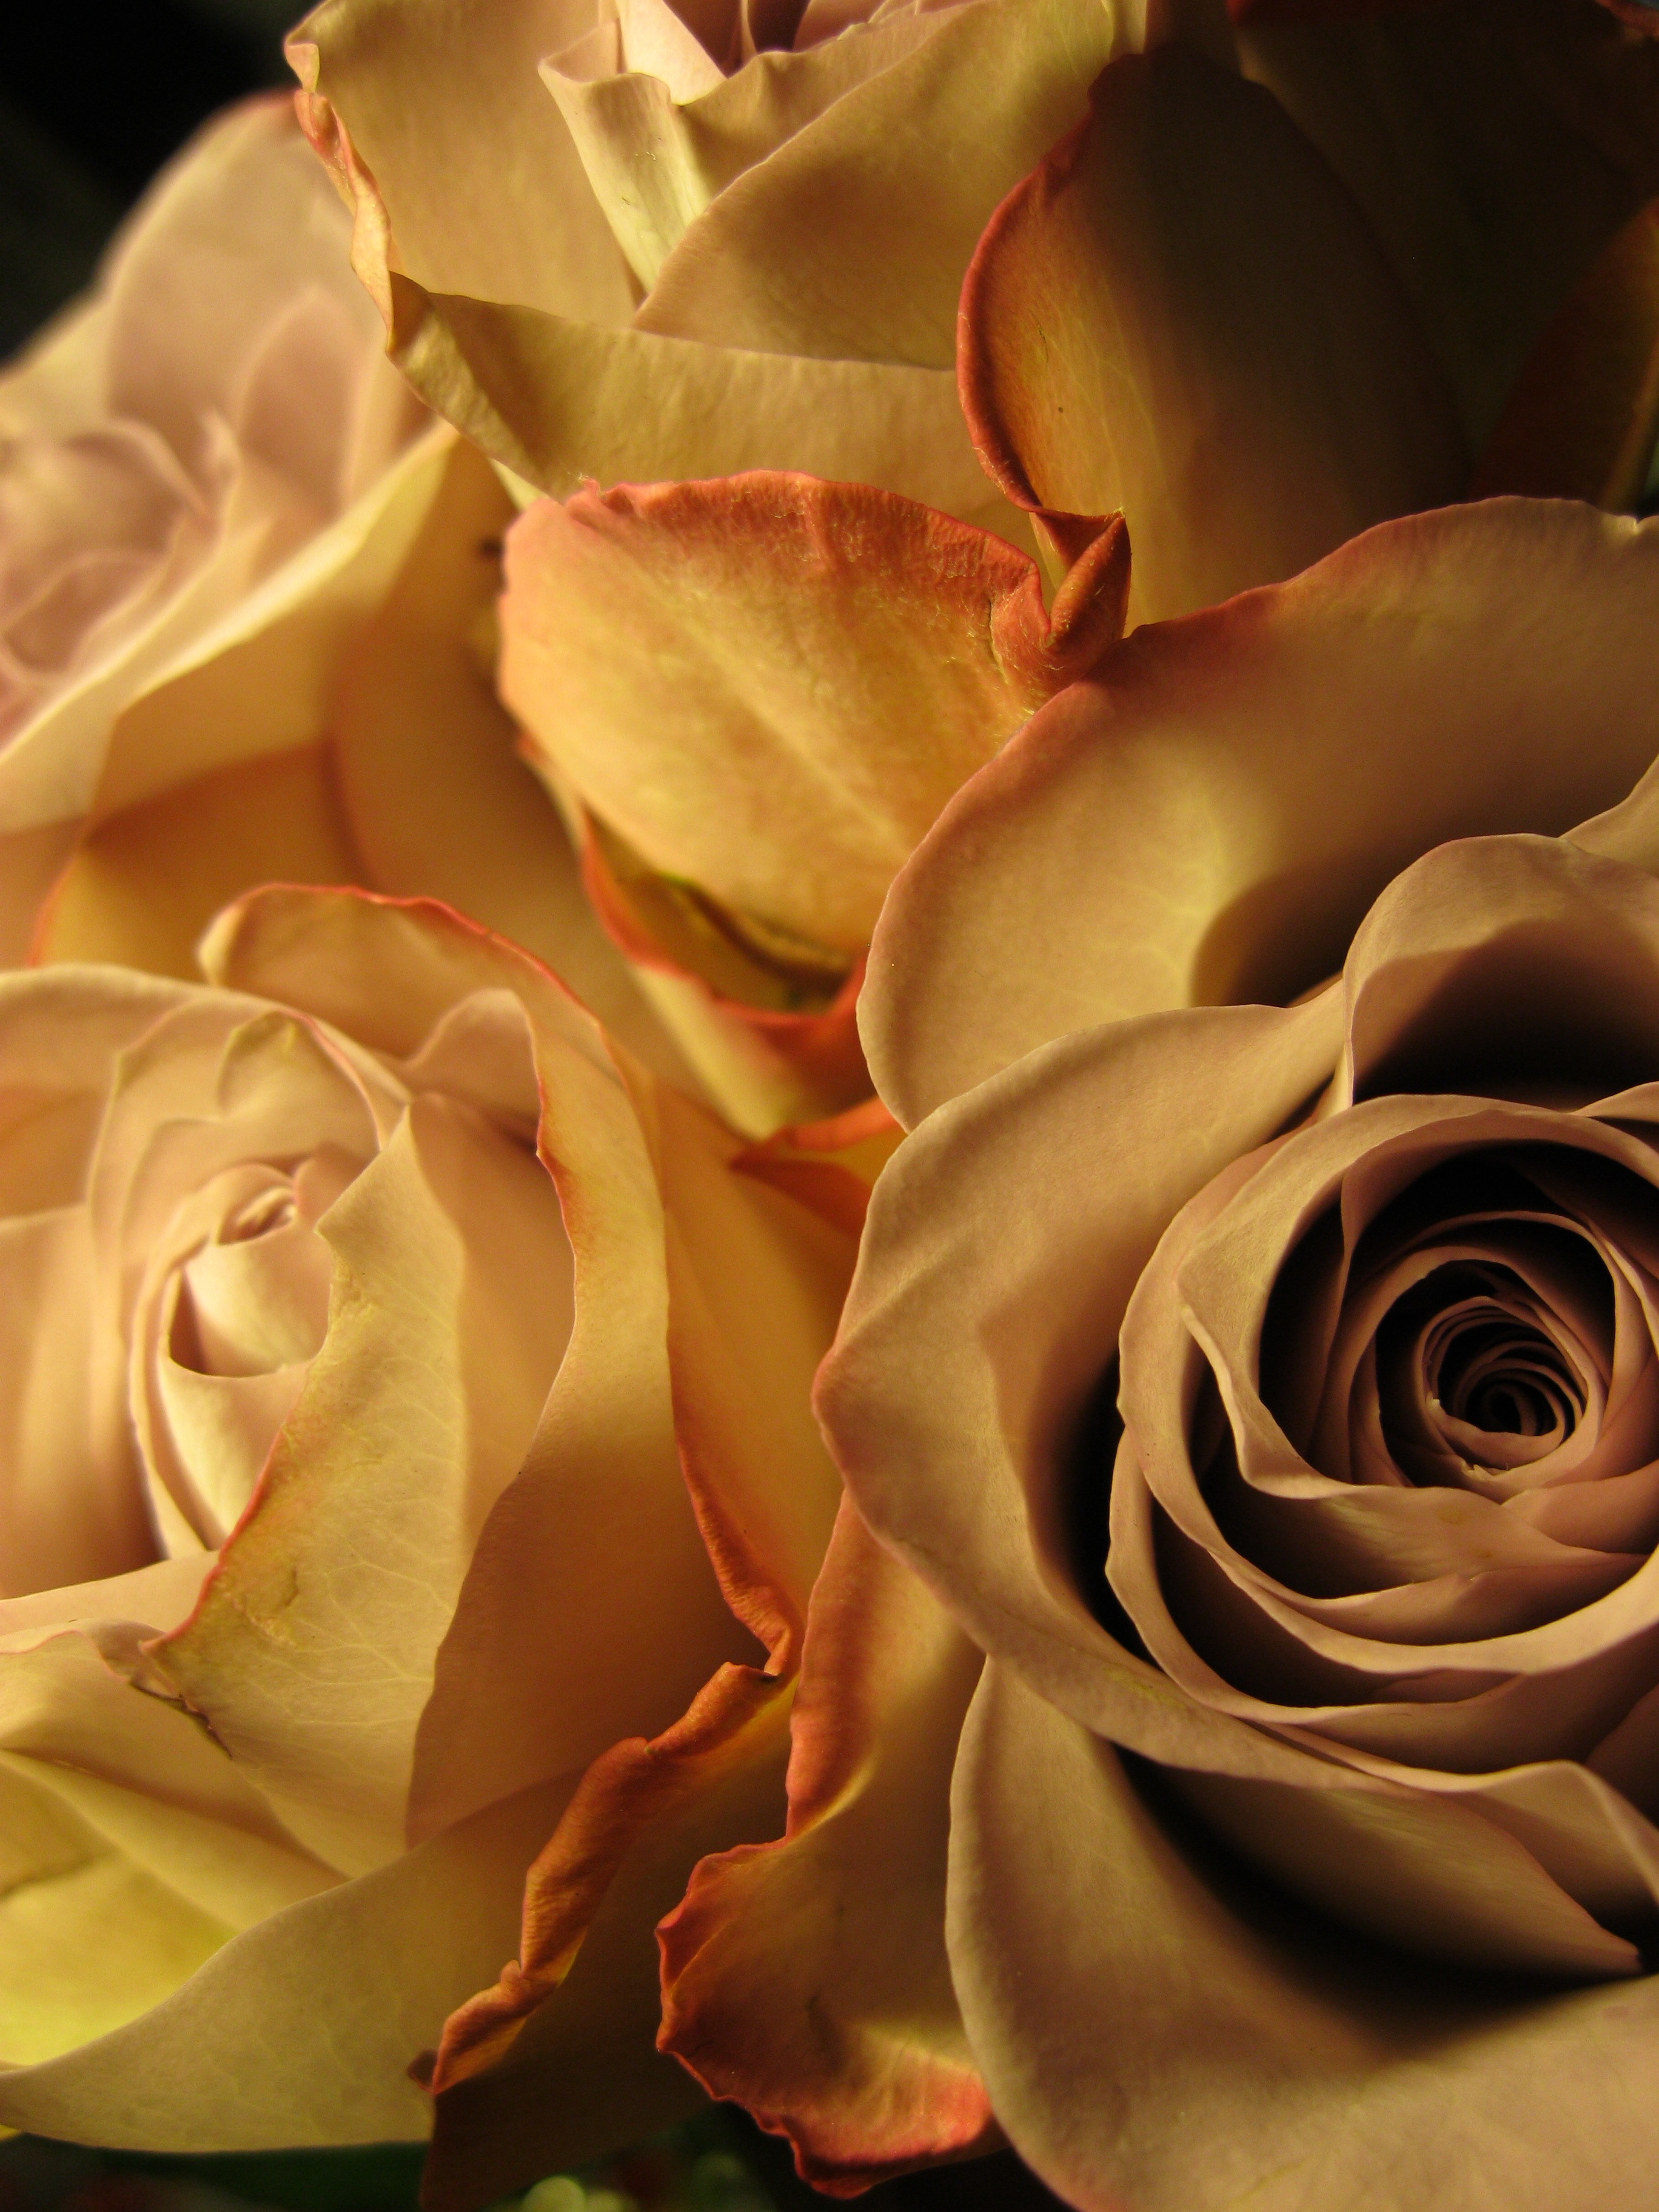
blossom, plant, photography, leaf, flower, petal, bloom, bouquet, rose, romantic, yellow, close, flora, close up, petals, beautiful, floristry, fragrance, rose bloom, macro photography, blossomed, flowering plant, garden roses, rose family, flower bouquet, plant stem, land plant